Charles Simeon

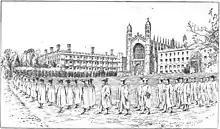
Simeon's funeral at King's College, Cambridge on 19 November 1836 from "Memoirs of a King's College Chorister" (1899)

Simeon gained influence among the undergraduates of the university. He became a leader among evangelical churchmen, and was one of the founders of the Church Missionary Society in 1799. He also helped found the London Society for Promoting Christianity Amongst the Jews (now known as the Church's Ministry Among Jewish People or CMJ) in 1809, and acted as adviser to the British East India Company in the choice of chaplains for India.